Fontanelle, Iowa

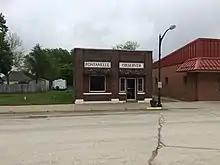
The office of "The Fontanelle Observer", on 5th Street, pictured in 2019

Nodaway Valley Community School District serves the community. It was formed on July 1, 2000, by the consolidation of the districts of Greenfield and Bridgewater–Fontanelle. Nodaway Valley High School is the joint high school.